Thurn-und-Taxis Post

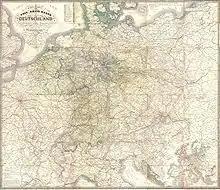
Carl Jügel's map of the postal and transportation networks in Germany, 1843

The Thurn-und-Taxis Post was a private postal service and the successor to the Imperial Reichspost of the Holy Roman Empire. The Thurn-und-Taxis Post was operated by the Princely House of Thurn and Taxis between 1806 and 1867. The company was headquartered in Regensburg from its creation in 1806 until 1810 when it relocated to Frankfurt am Main where it remained until 1867.